George Washington in the American Revolution

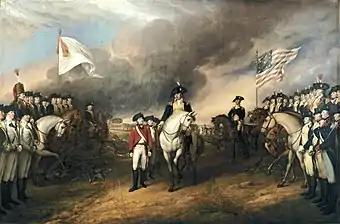
"Surrender of Lord Cornwallis", by John Trumbull, 1820

The British in late 1779 embarked on a new strategy based on the assumption that most Southerners were Loyalists at heart. General Clinton withdrew the British garrison from Newport, and marshaled a force of more than 10,000 men that in the first half of 1780 successfully besieged Charleston, South Carolina. In June 1780, he captured over 5,000 Continental soldiers and militia in the single worst defeat of the war for the Americans. Washington had at the end of March pessimistically dispatched several regiments troops southward from his army, hoping they might have some effect in what he saw as a looming disaster. He also ordered troops stationed in Virginia and North Carolina south, but these were either captured at Charleston, or scattered later at Waxhaws and Camden. Camden saw the ignominious defeat of General Gates, who had been appointed to the southern command by Congress without Washington's advice or knowledge beforehand. Gates famously abandoned his army and retreated by horse after his battle lines were broken. The debacle ended Gates' career as a field officer, but he eluded formal inquiries into his behavior because of his political connections.